Michael Konsel

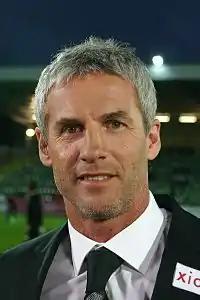
Konsel in 2009

Michael Konsel (born 6 March 1962) is an Austrian former professional footballer who played as a goalkeeper.